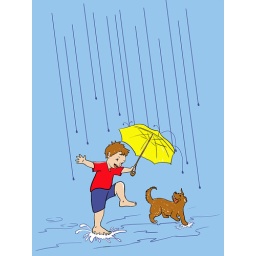
A boy and his dog playing in the rain